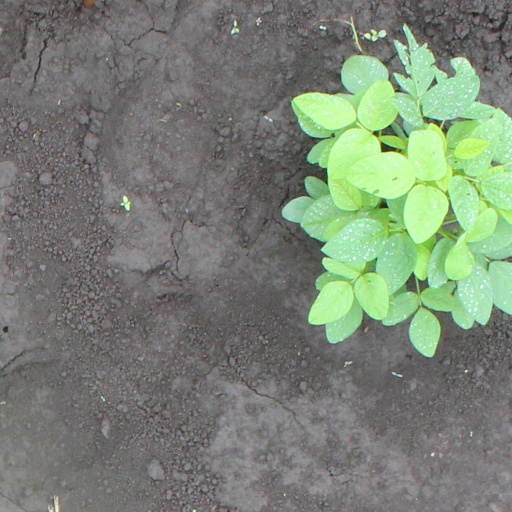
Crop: soybean